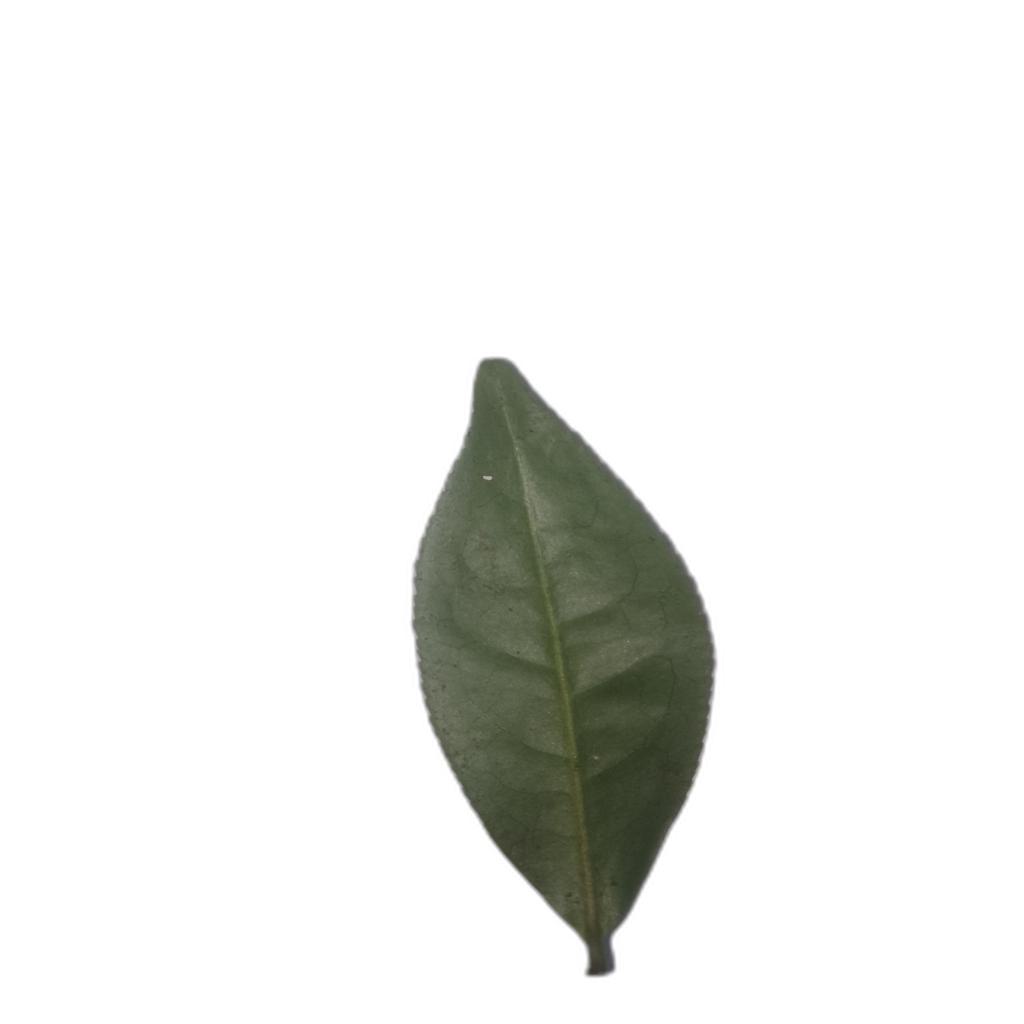
Label: Healthy